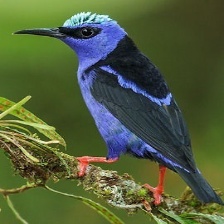
Species: RED LEGGED HONEYCREEPER
Scientific name: CYANERPES CYANEUS